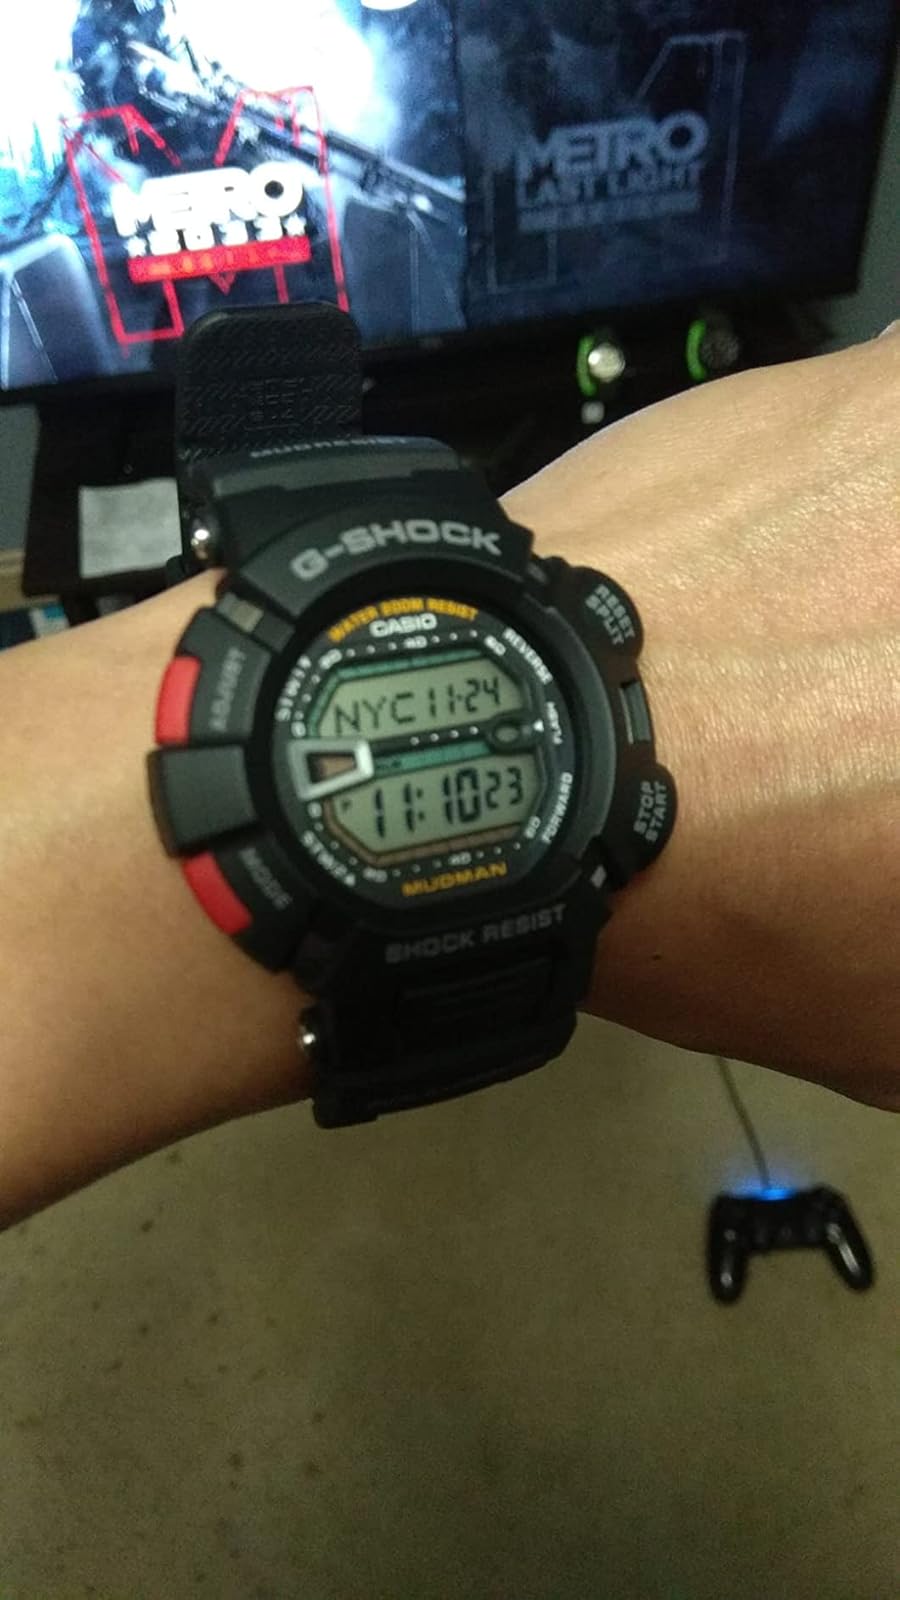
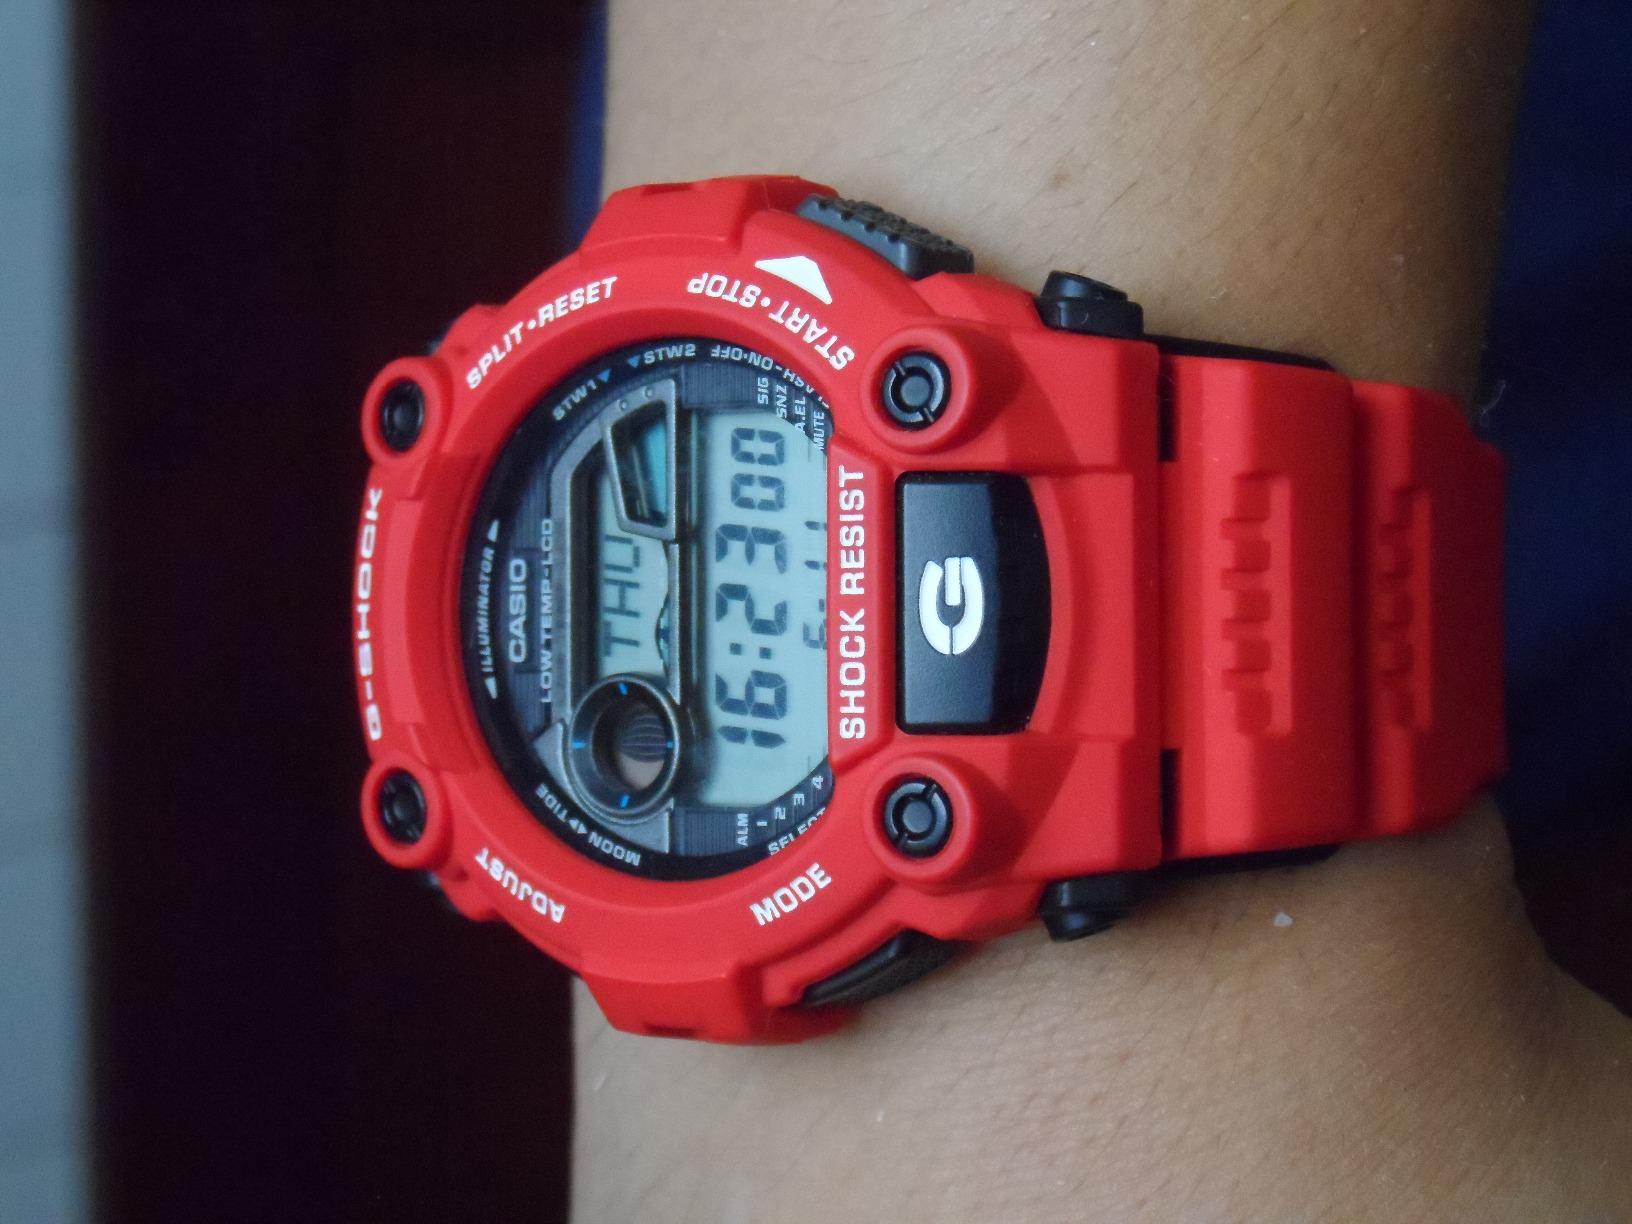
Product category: accessories_watch
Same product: no